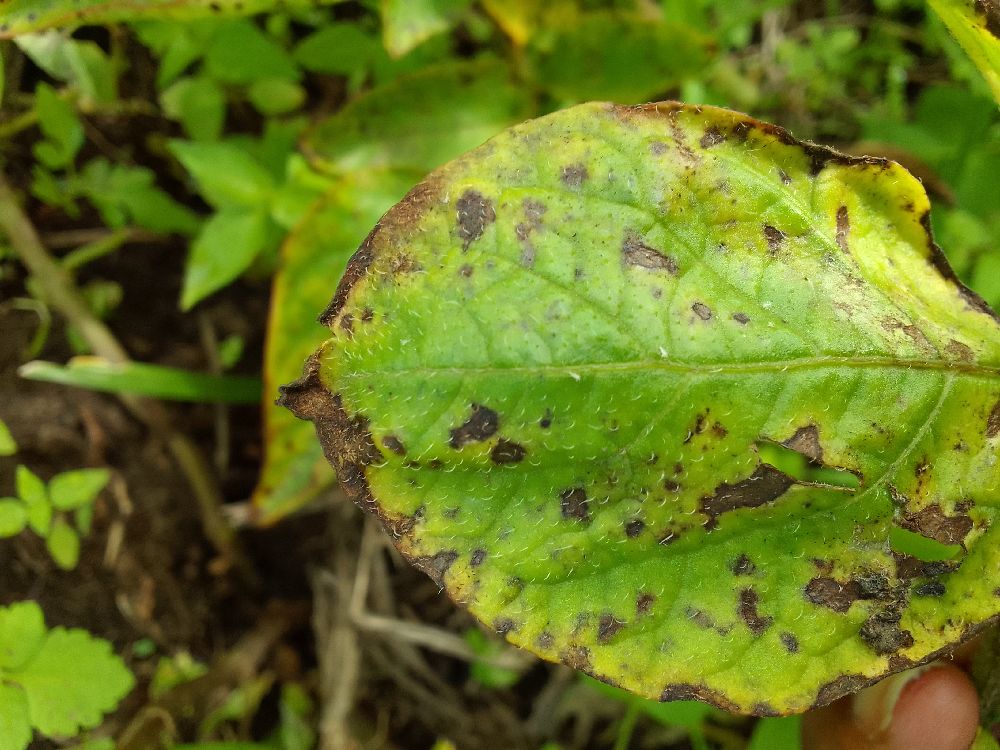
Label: Early blight